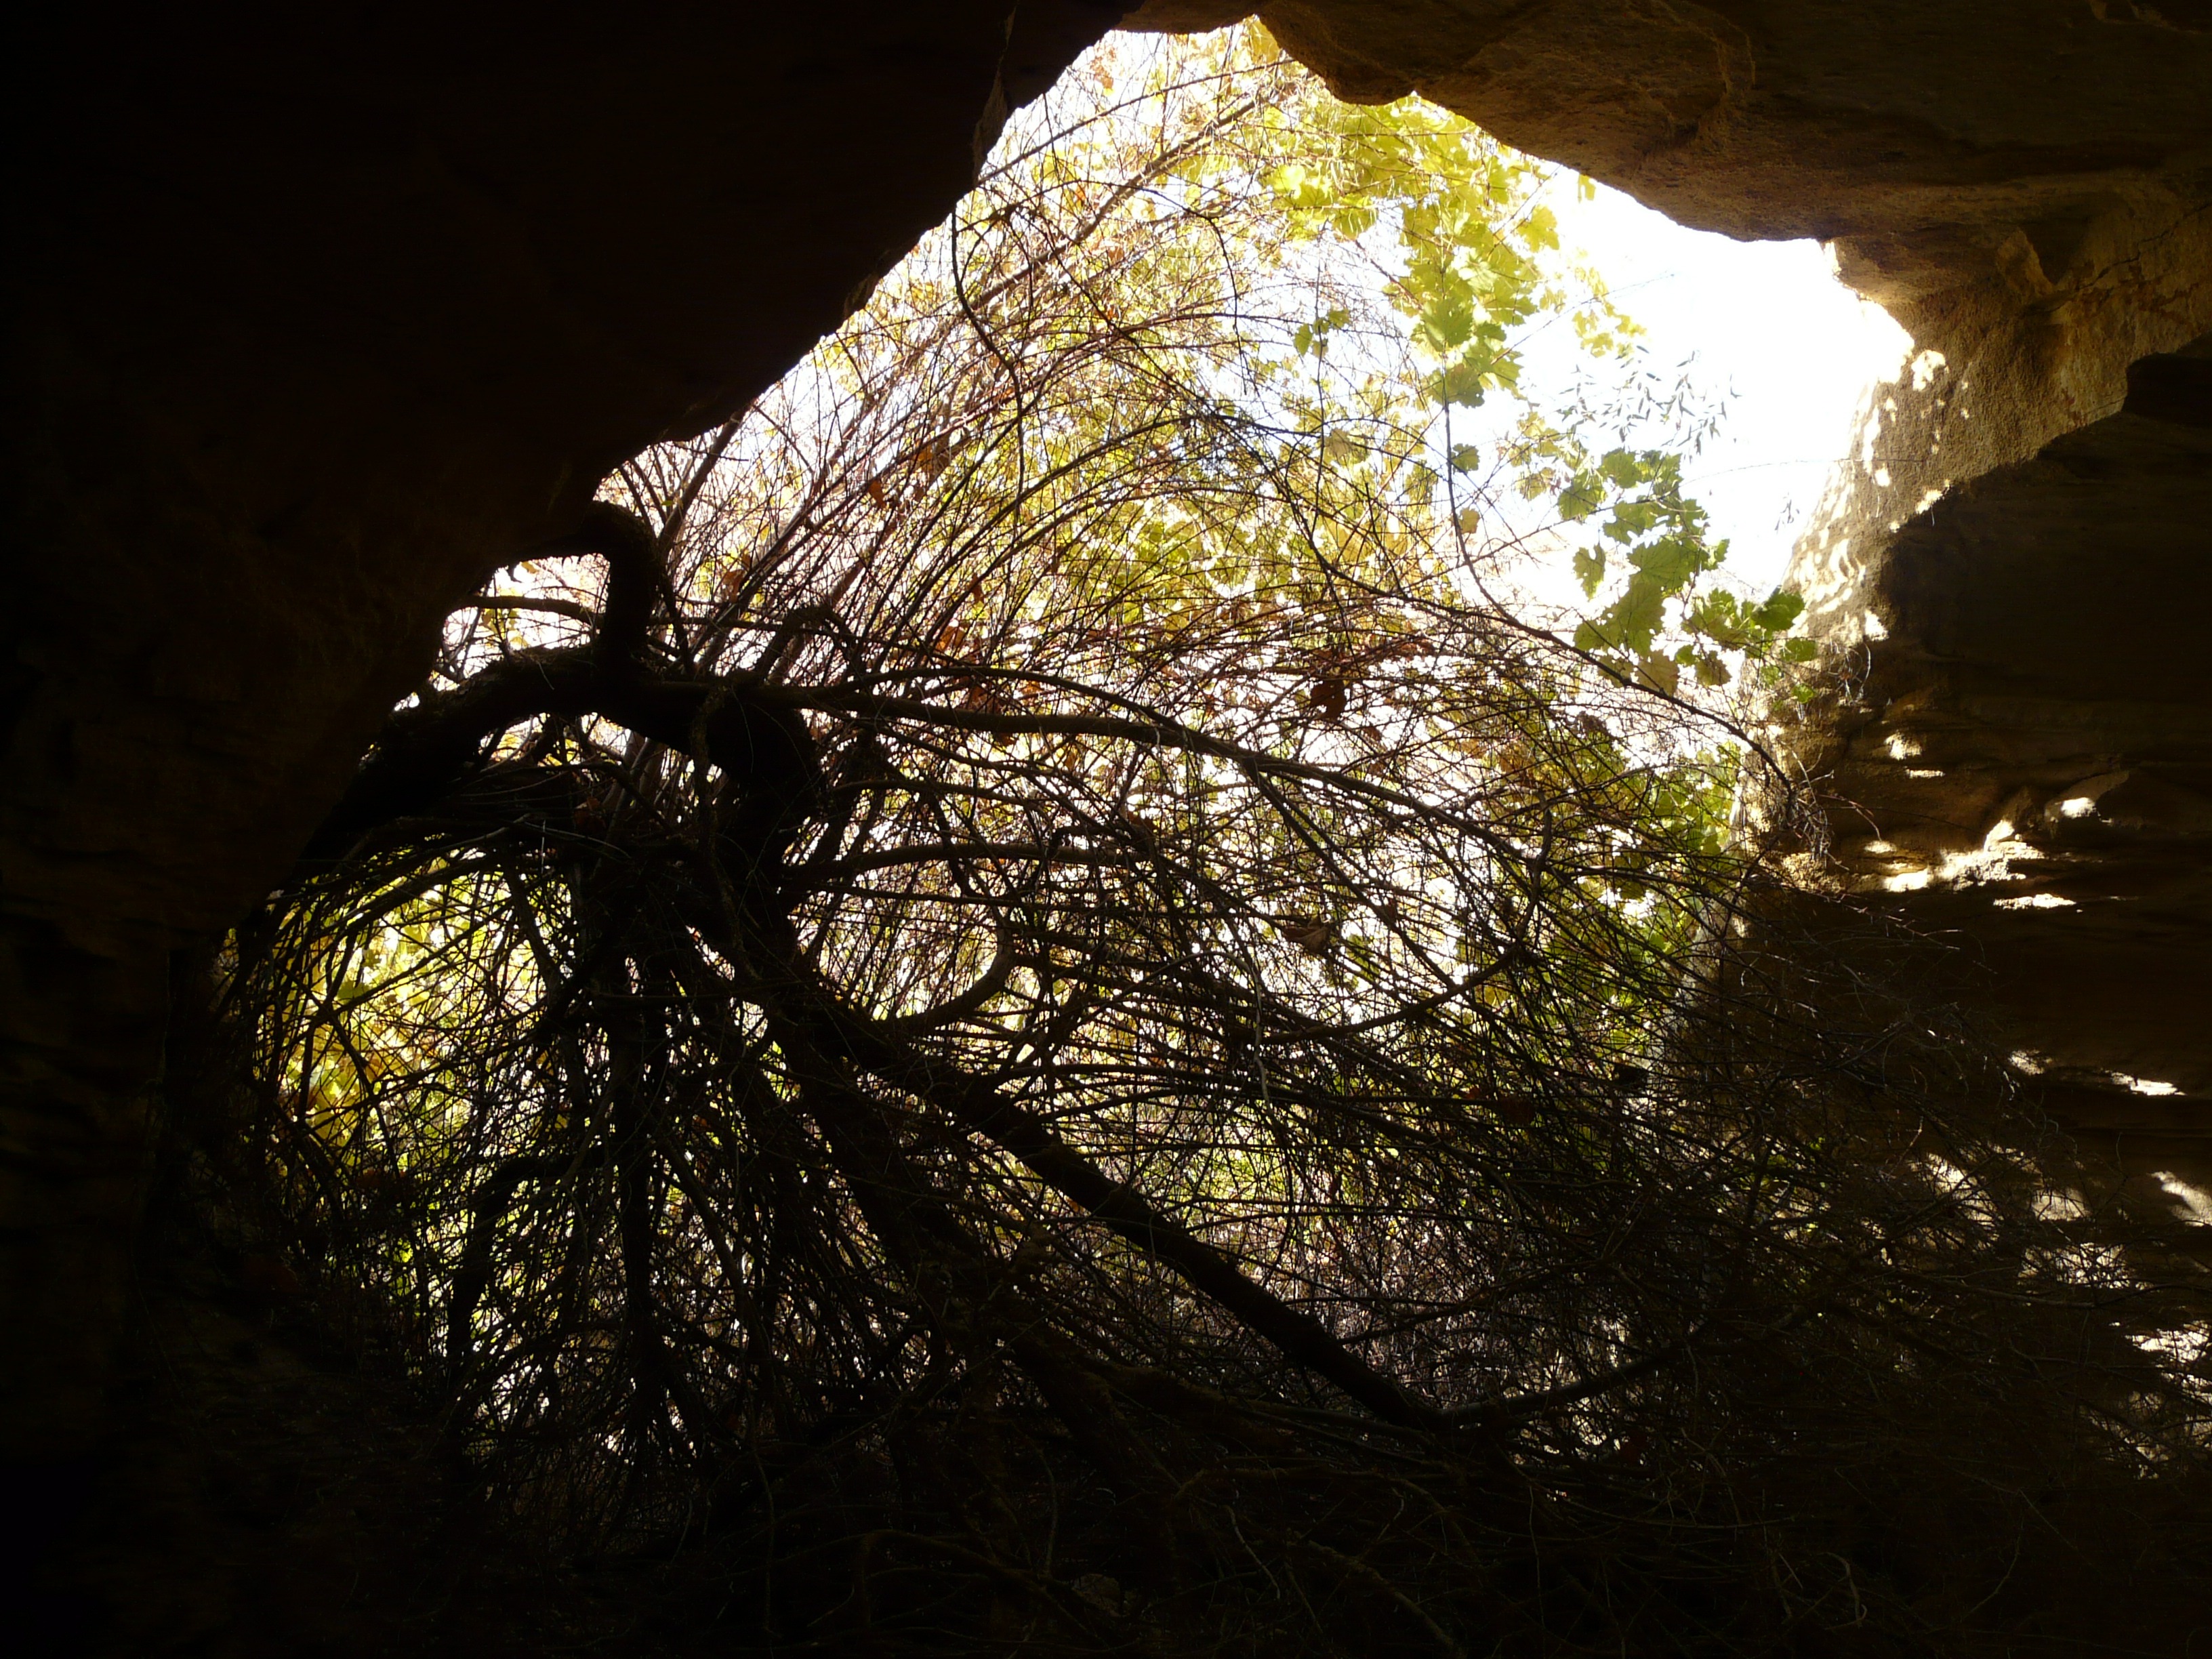
tree, nature, forest, rock, branch, light, plant, night, sunlight, leaf, flower, dark, formation, cave, reflection, autumn, darkness, grotto, outlook, hell, opening, woody plant